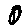
Label: 0